Southampton and Dorchester Railway

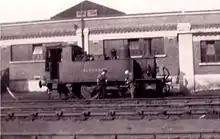
Tank Engine "Alderney" at Southampton Docks, 1947

He presented his report on 18 July 1844; his line would leave Southampton and run through Brockenhurst, Ringwood and Wimborne, then turning south to Poole and west again to Wareham and Dorchester. This alignment was far from direct, later earning the line the epithet "the Corkscrew", but Moorsom was confident that his line was cheaper and served more intermediate settlements than a direct line via the undeveloped heathlands around Poole. Interests in Weymouth were dismayed that the line was to end (for the time being) in Dorchester; they were anticipating the loss of Channel Islands packet traffic (post and the transport of official documents by sea) to Southampton. Moorsom said that the difficult terrain made an approach to Weymouth expensive; atmospheric traction had been considered, but not taken further.